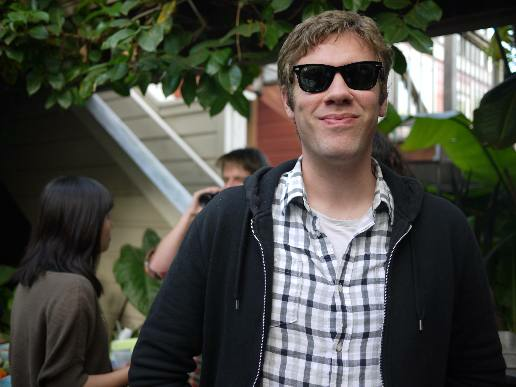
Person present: Yes